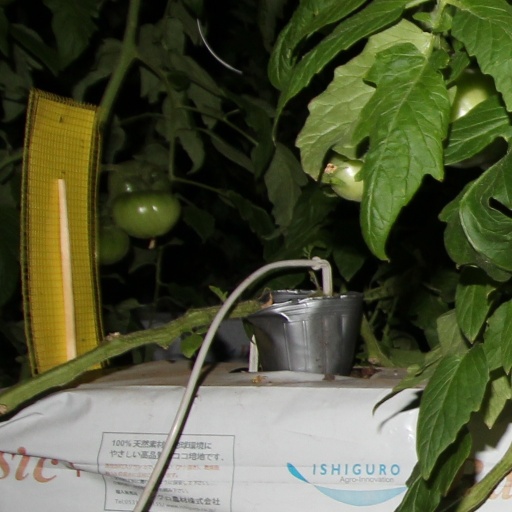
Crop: tomato